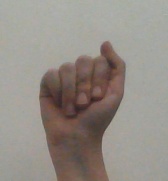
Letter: saad